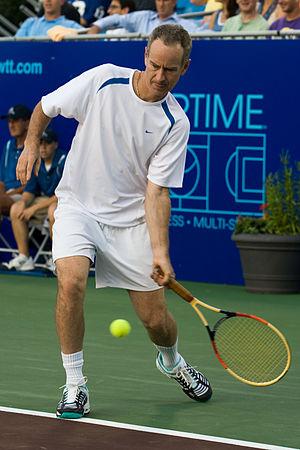
Petros Sampras, dit Pete Sampras, né le 12 août 1971 à Washington aux États-Unis, est un joueur de tennis américain.
Björn Borg et John McEnroe se sont rencontrés à 14 reprises sur le circuit ATP pour 7 victoires chacun. Il faut noter que Björn Borg est en semi-retraite à partir de la saison 1982. Ils ont disputé d'autres matchs lors de tournois non ATP mais aussi lors d'exhibitions puis dans le circuit des vétérans.